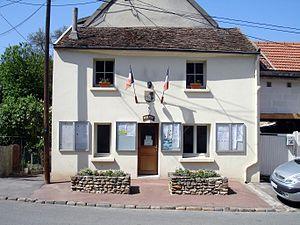
Mairie de Vaudherland (Val-d'Oise), France
Vaudherland ou Vaud'herland est une commune française du département du Val-d'Oise, appartenant à la plaine de France, à environ 20 km au nord-est de Paris et à 3 km de l'aéroport Roissy-Charles-de-Gaulle.